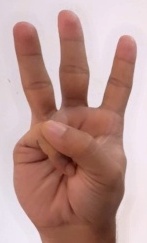
ASL sign: W